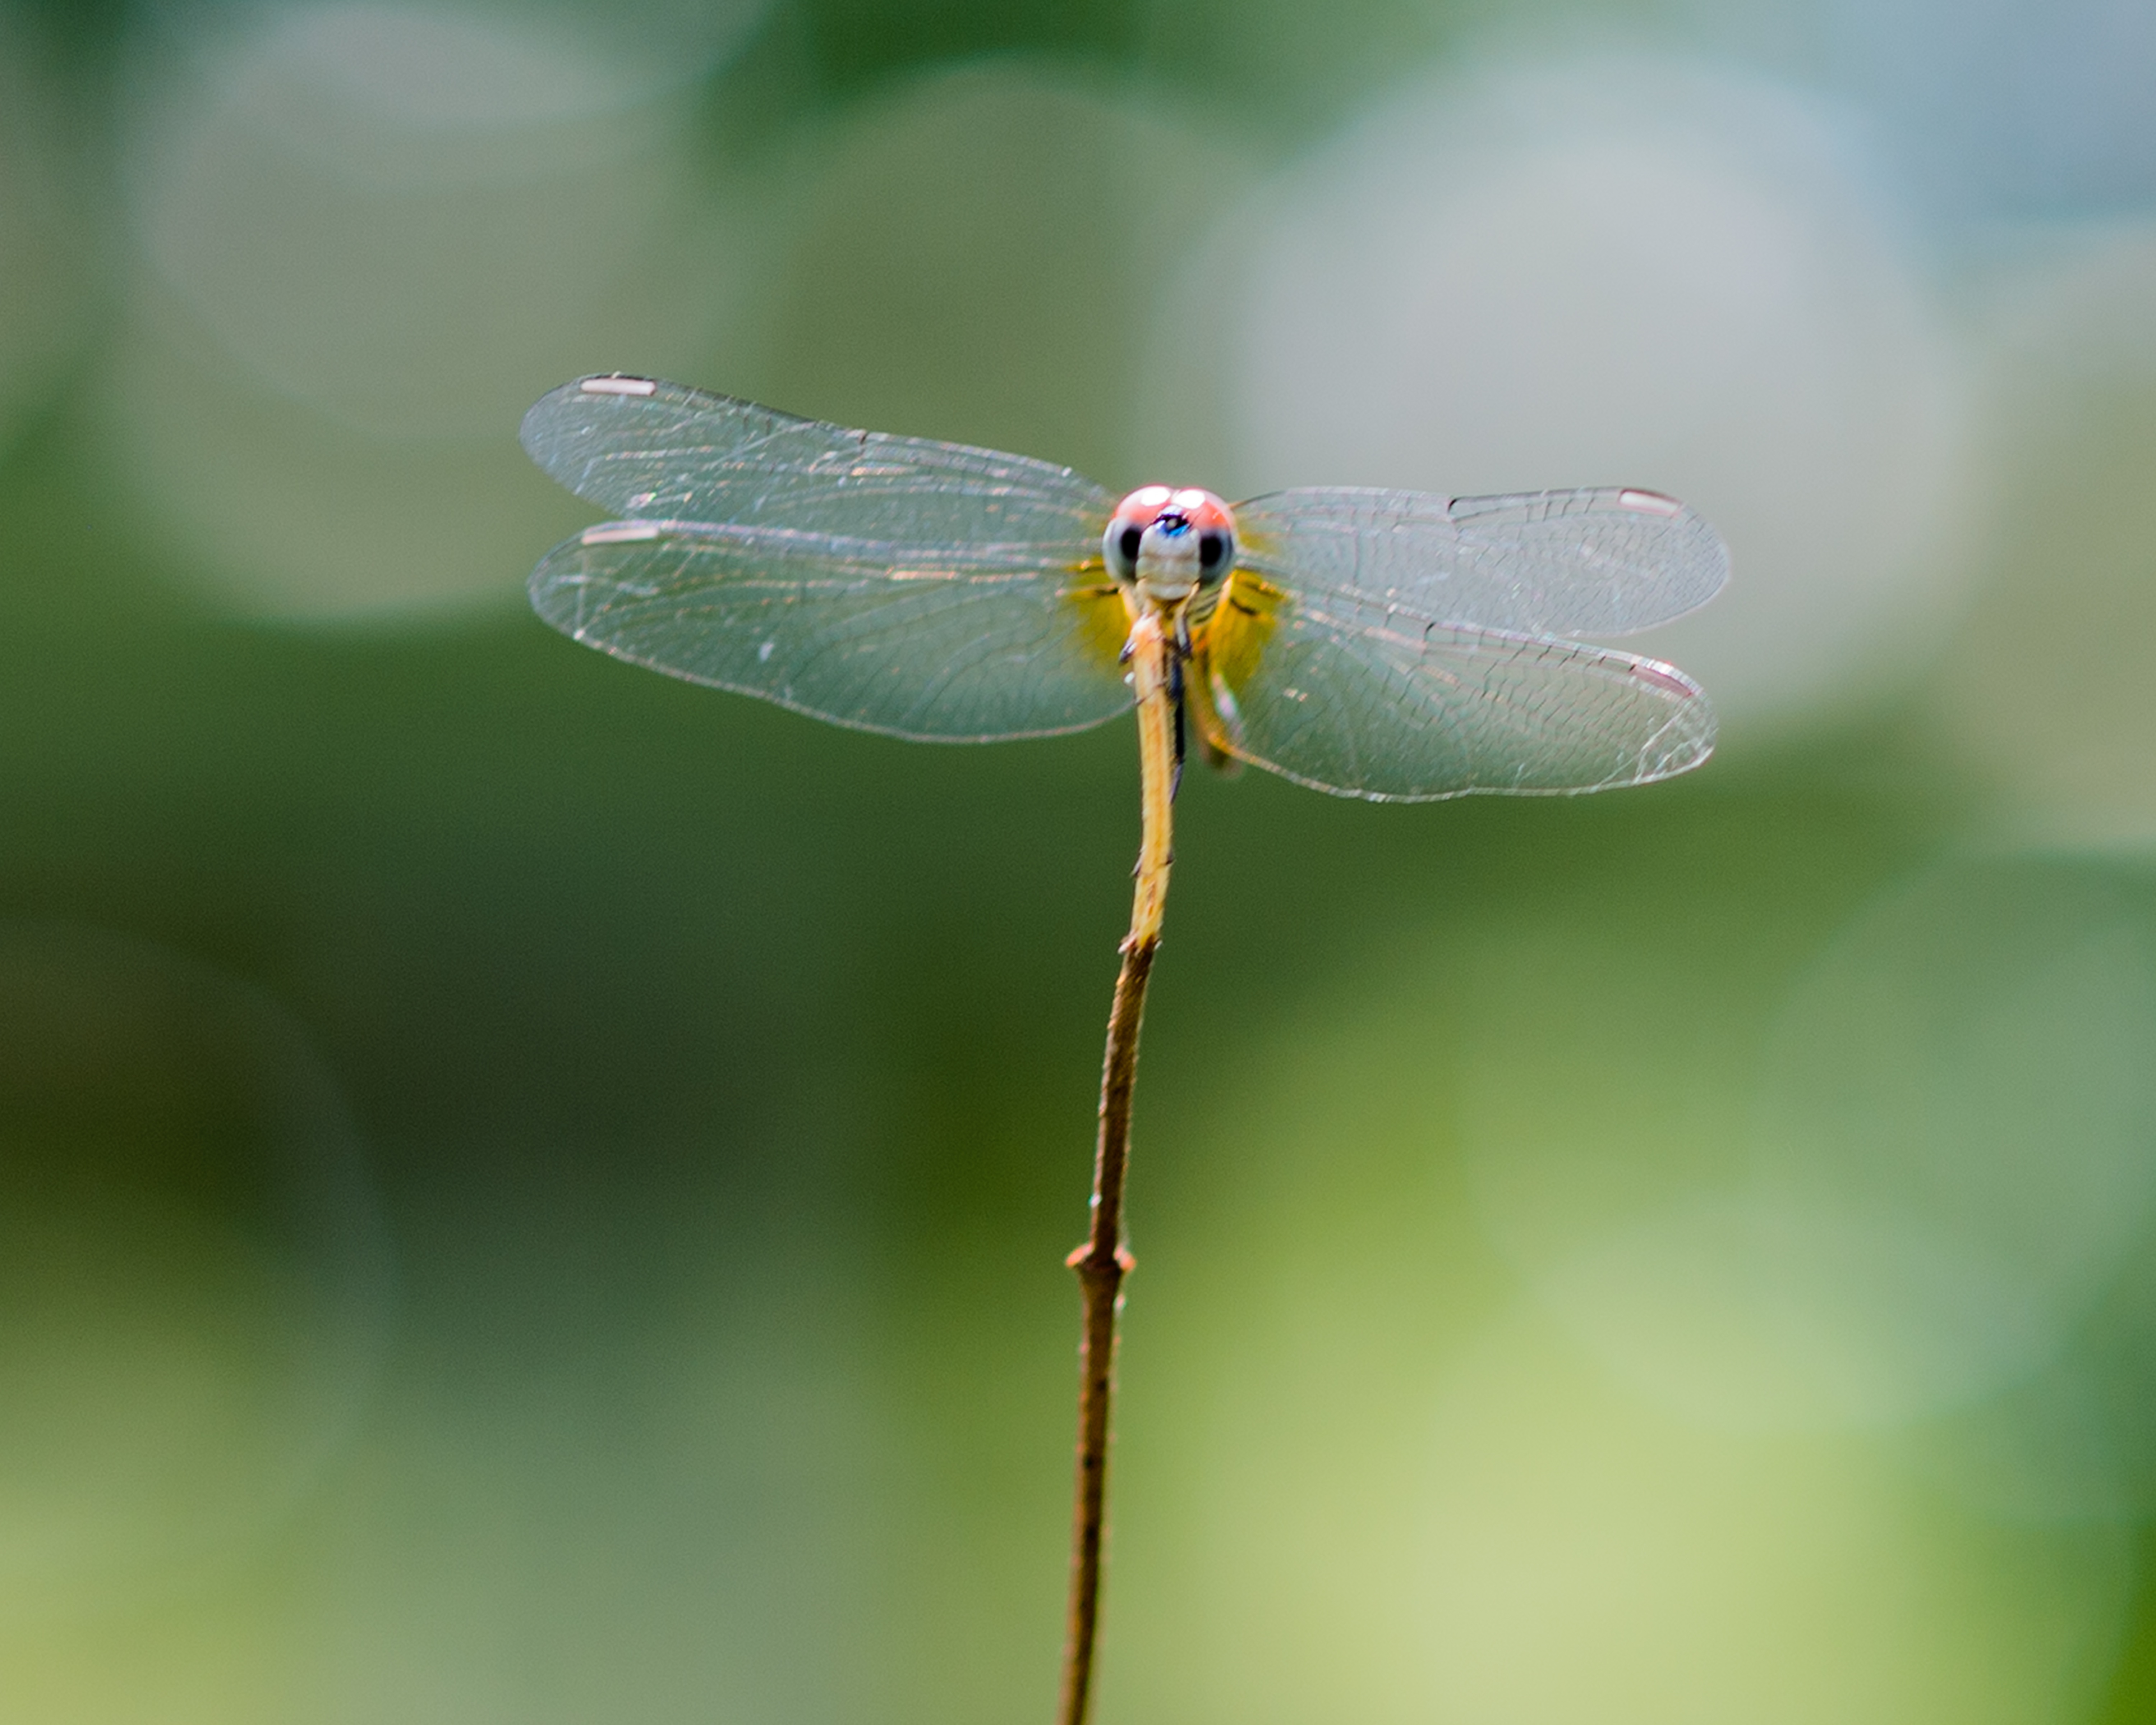
nature, wing, photography, flower, green, insect, fauna, invertebrate, close up, dragonfly, damselfly, macro photography, arthropod, plant stem, dragonflies and damseflies, lycaenid, net winged insects